Nationality Rooms

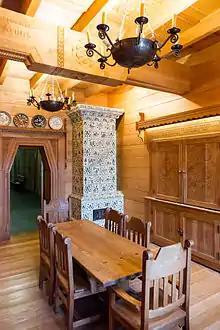
The Ukrainian Classroom

The Ukrainian Classroom is designed in Baroque style with richly carved wood, colorful ceramics, and intricate metalwork in this adaptation of a nobleman's reception room. The entrance has an archaic trapezoidal form with carved motifs of water (chevron), wheat, and sunflowers. The lintel inscription commemorates Ukraine's millennium of Christianity (988–1988). The stove tiles depict festival practices and daily life. A pokutia, or place of honor, is defined by the benches and the traditional icons of St. Nicholas, the Mother of God, Christ the Teacher, and St. George.